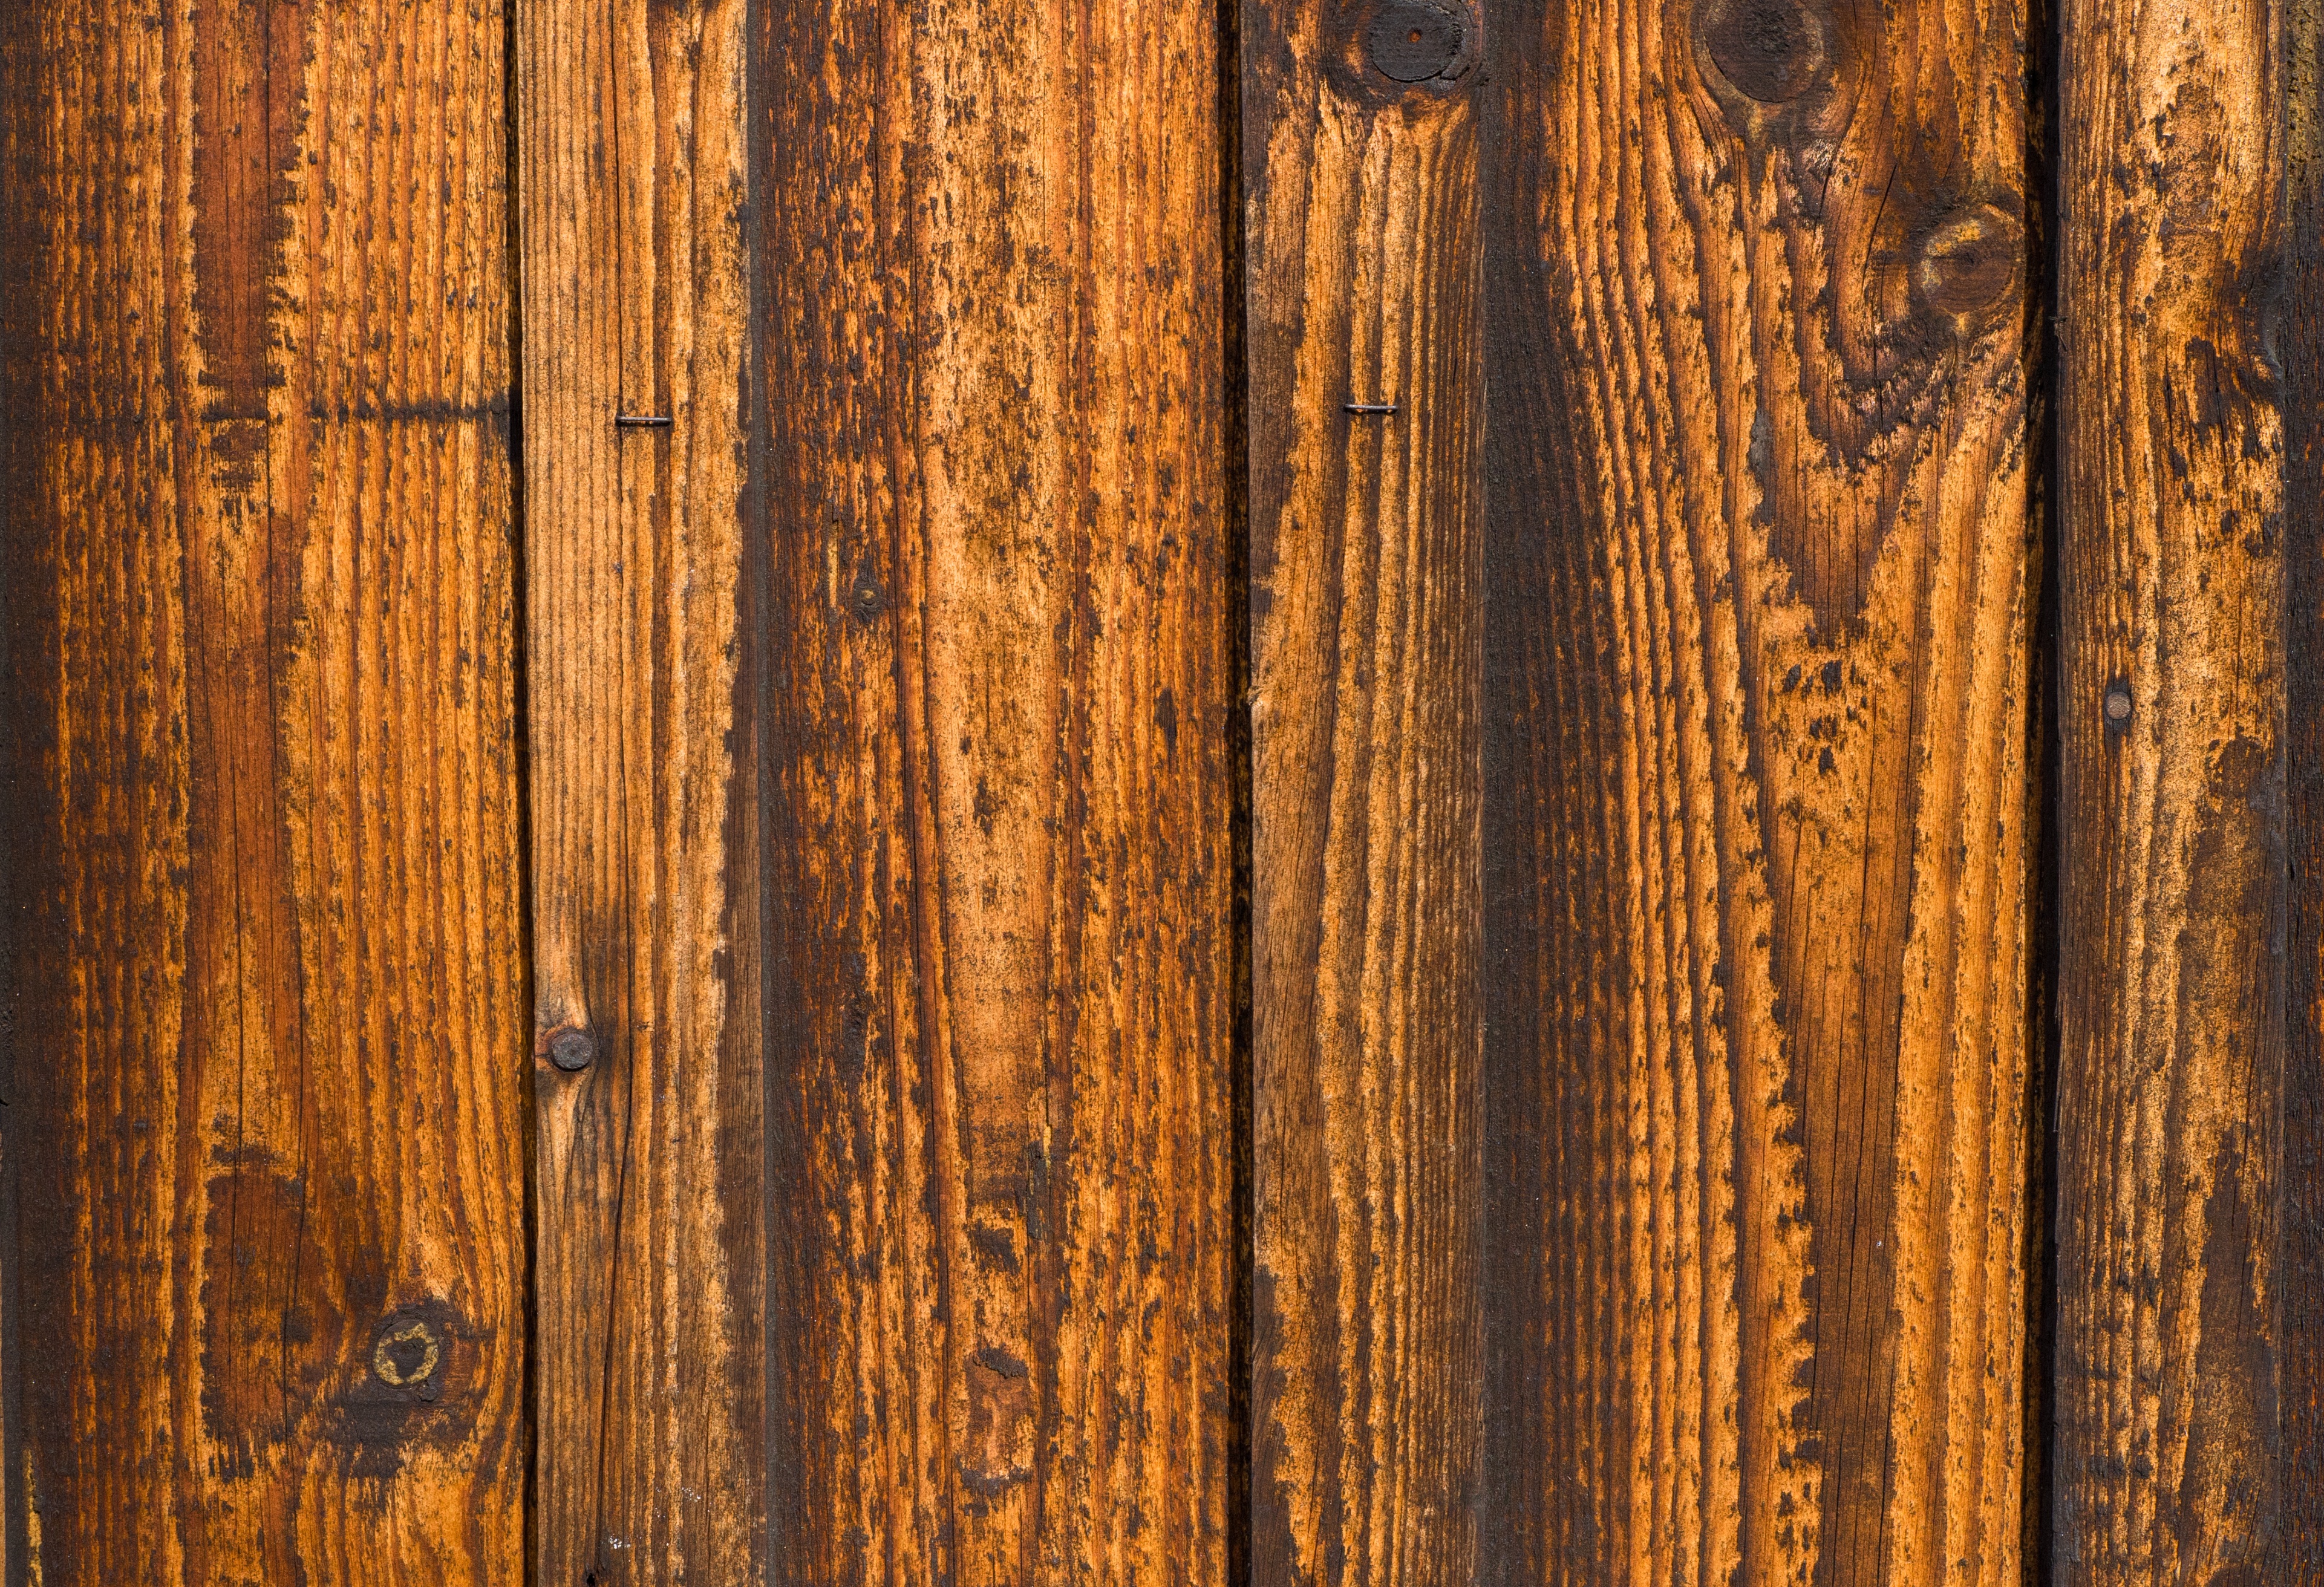
creative, abstract, structure, wood, grain, texture, plank, floor, wall, decoration, pattern, color, brown, lumber, background, hardwood, colored, flooring, wood flooring, wood texture, man made object, laminate flooring, wood stain